Benoît Delépine

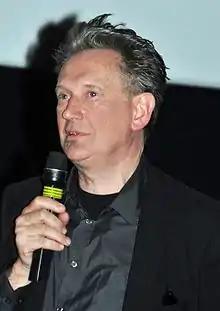
Benoît Delépine in 2010

Benoît Delépine (born 30 August 1958) is a French comedian and film director. He is known for his satirical activities on TV channel Canal+.